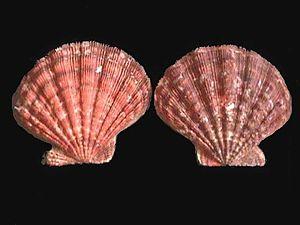
Lyropecten nodosus est une espèce de mollusques bivalves de la famille des Pectinidae.
Les Pectinidae sont une famille de mollusques bivalves de l'ordre des Pectinida.
Lyropecten est un genre de mollusques bivalves de la famille des Pectinidae.